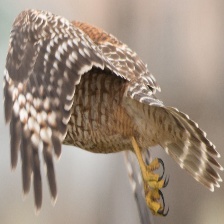
Species: RED SHOULDERED HAWK
Scientific name: BUTEO LINEATUS